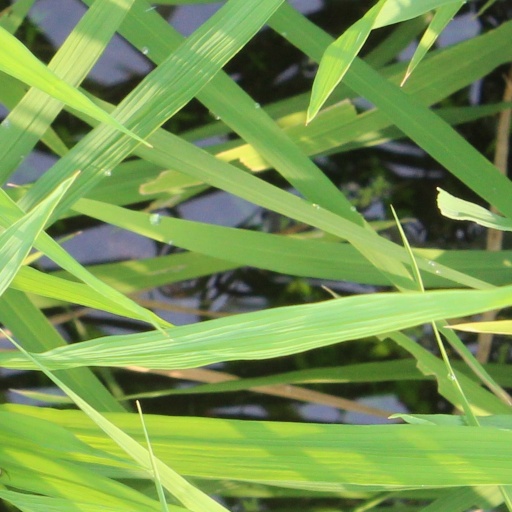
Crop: rice